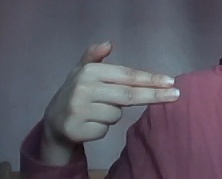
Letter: ghain